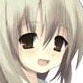
Portrait style: Anime Portrait